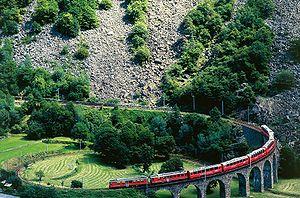
Bernina express dans le canton des Grisons en Suisse.